Question: What kind of animal is on the seat?
Tambaya: Wacce dabba ce kan kujera?
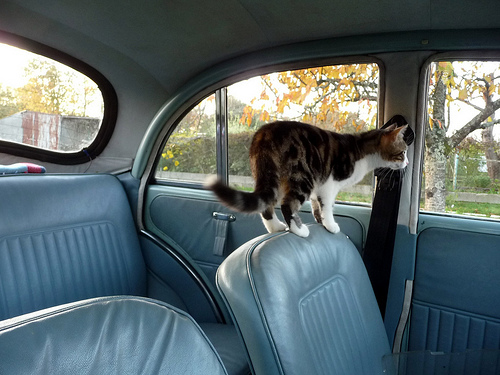
Answer: Cat.
Amsa: Mage.